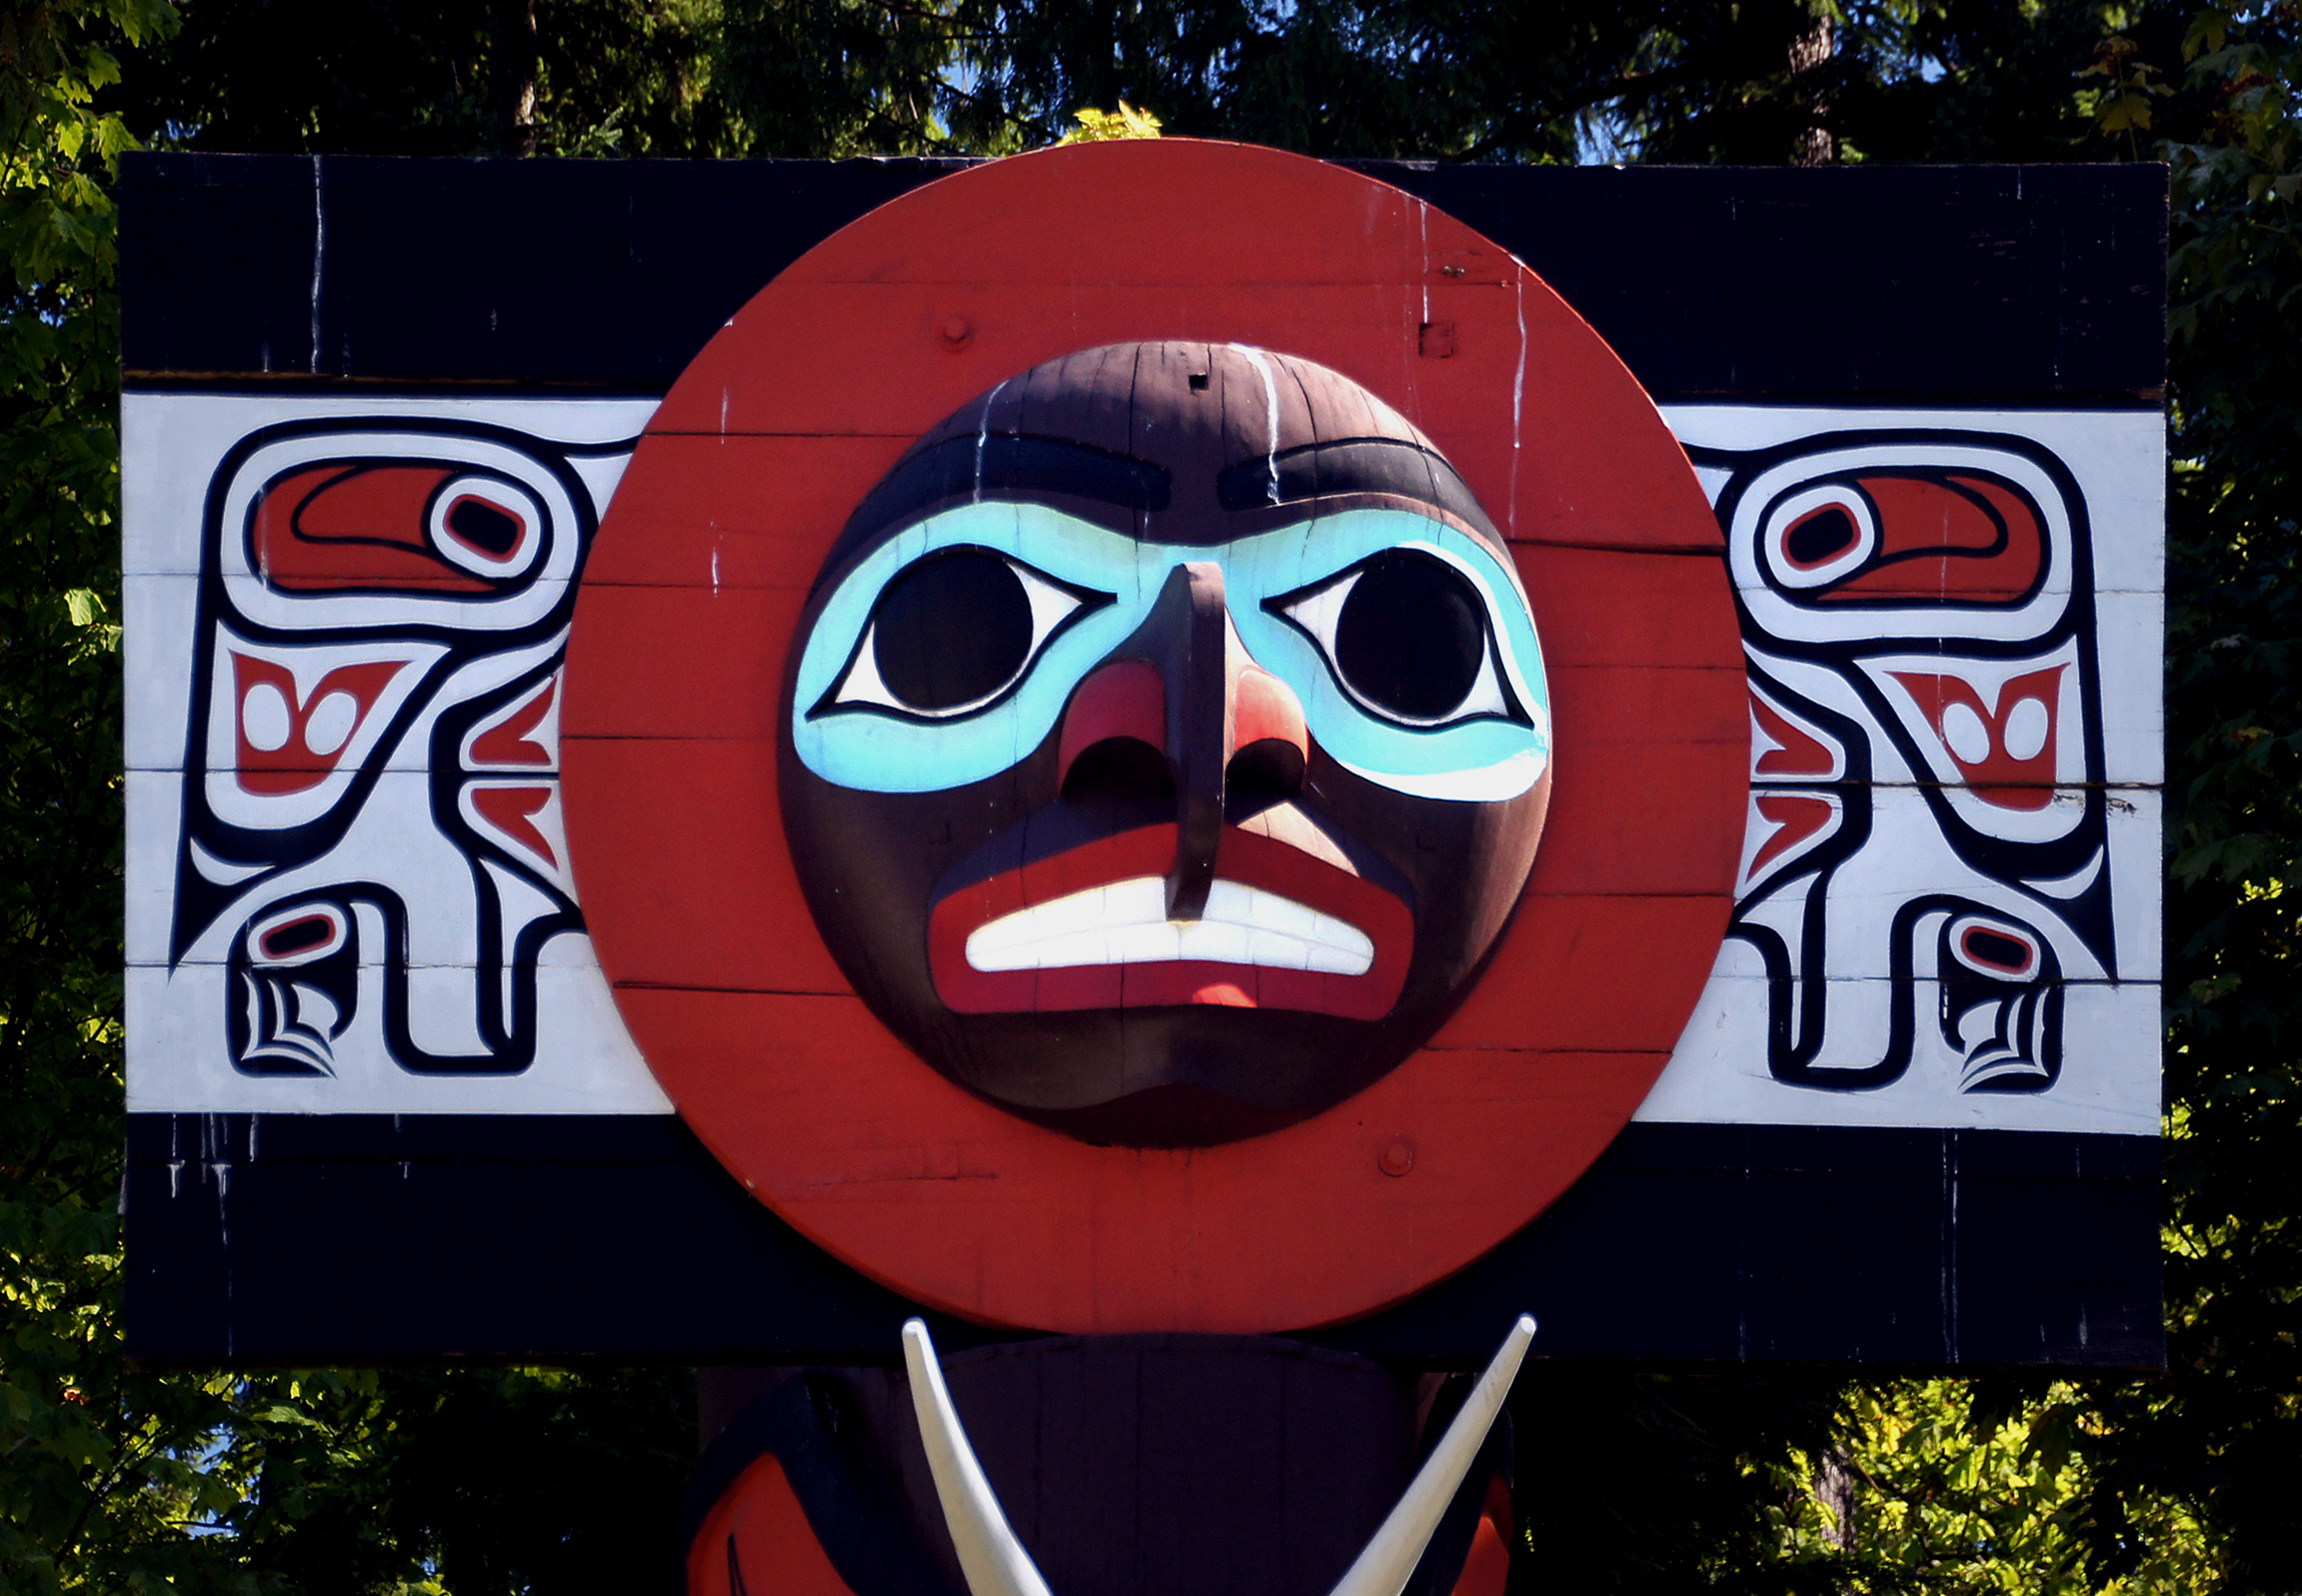
sign, red, graffiti, signage, art, publicdomain, canada, sonydslra580, tamron18270mmpzd, sightseeingvancover, indianmasks, totempoles, stanleyparkvancouver